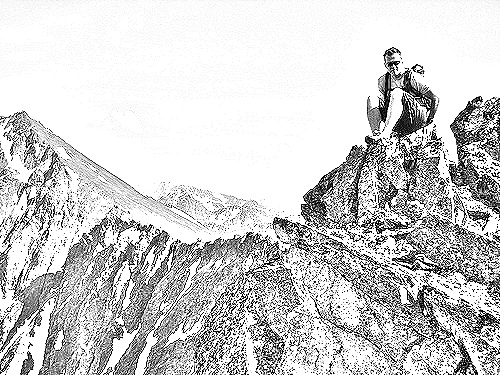
Portrait style: Sketch Portrait